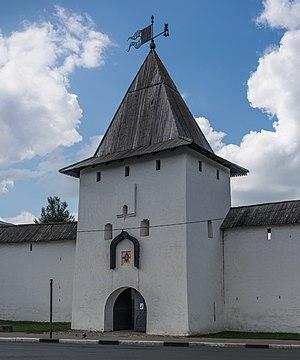
Le Bourg de Dovmont est constitué de constructions en pierre datant du XIIᵉ siècle, qui renforçaient le dispositif défensif du Krom de Pskov en élargissant la surface de cette forteresse et protégeant les immeubles urbains de Pskov. Sa surface s'étendait sur 13,500 mètres carrés. Son nom lui vient de celui de Dovmont de Pskov, prince de Pskov de 1266 à 1299.